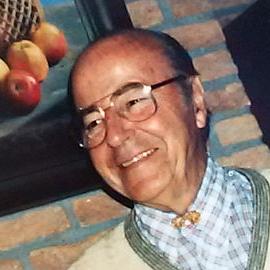
Age: 79